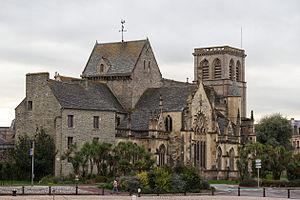
Basilique Sainte-Trinité, Cherbourg
La basilique Sainte-Trinité est un édifice religieux gothique situé à Cherbourg-en-Cotentin dans le département français de la Manche en région Normandie.